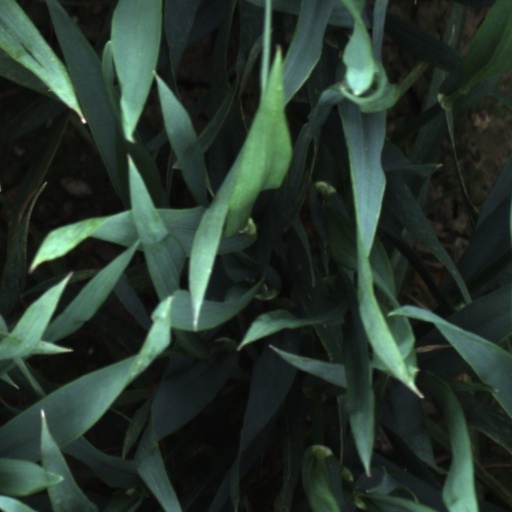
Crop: wheat